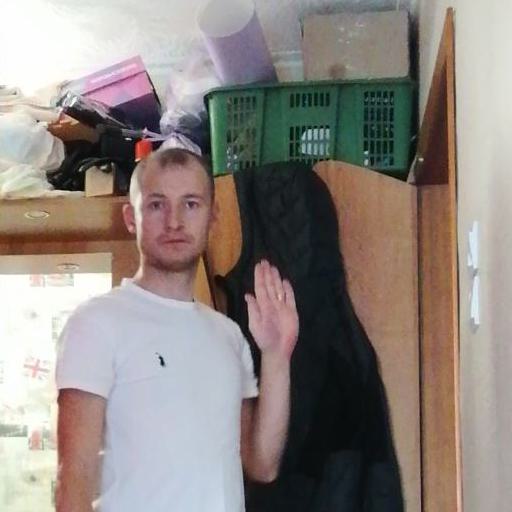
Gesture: stop